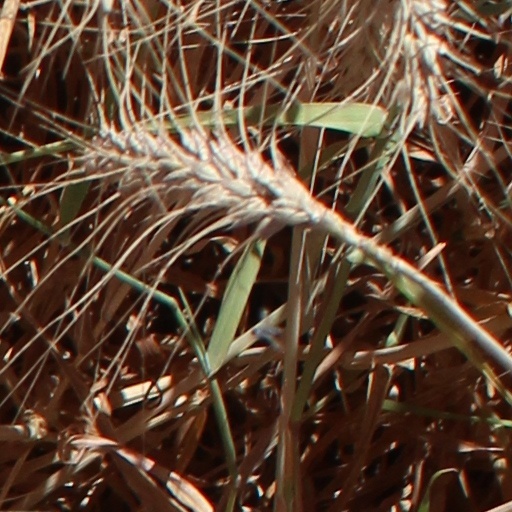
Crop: wheat